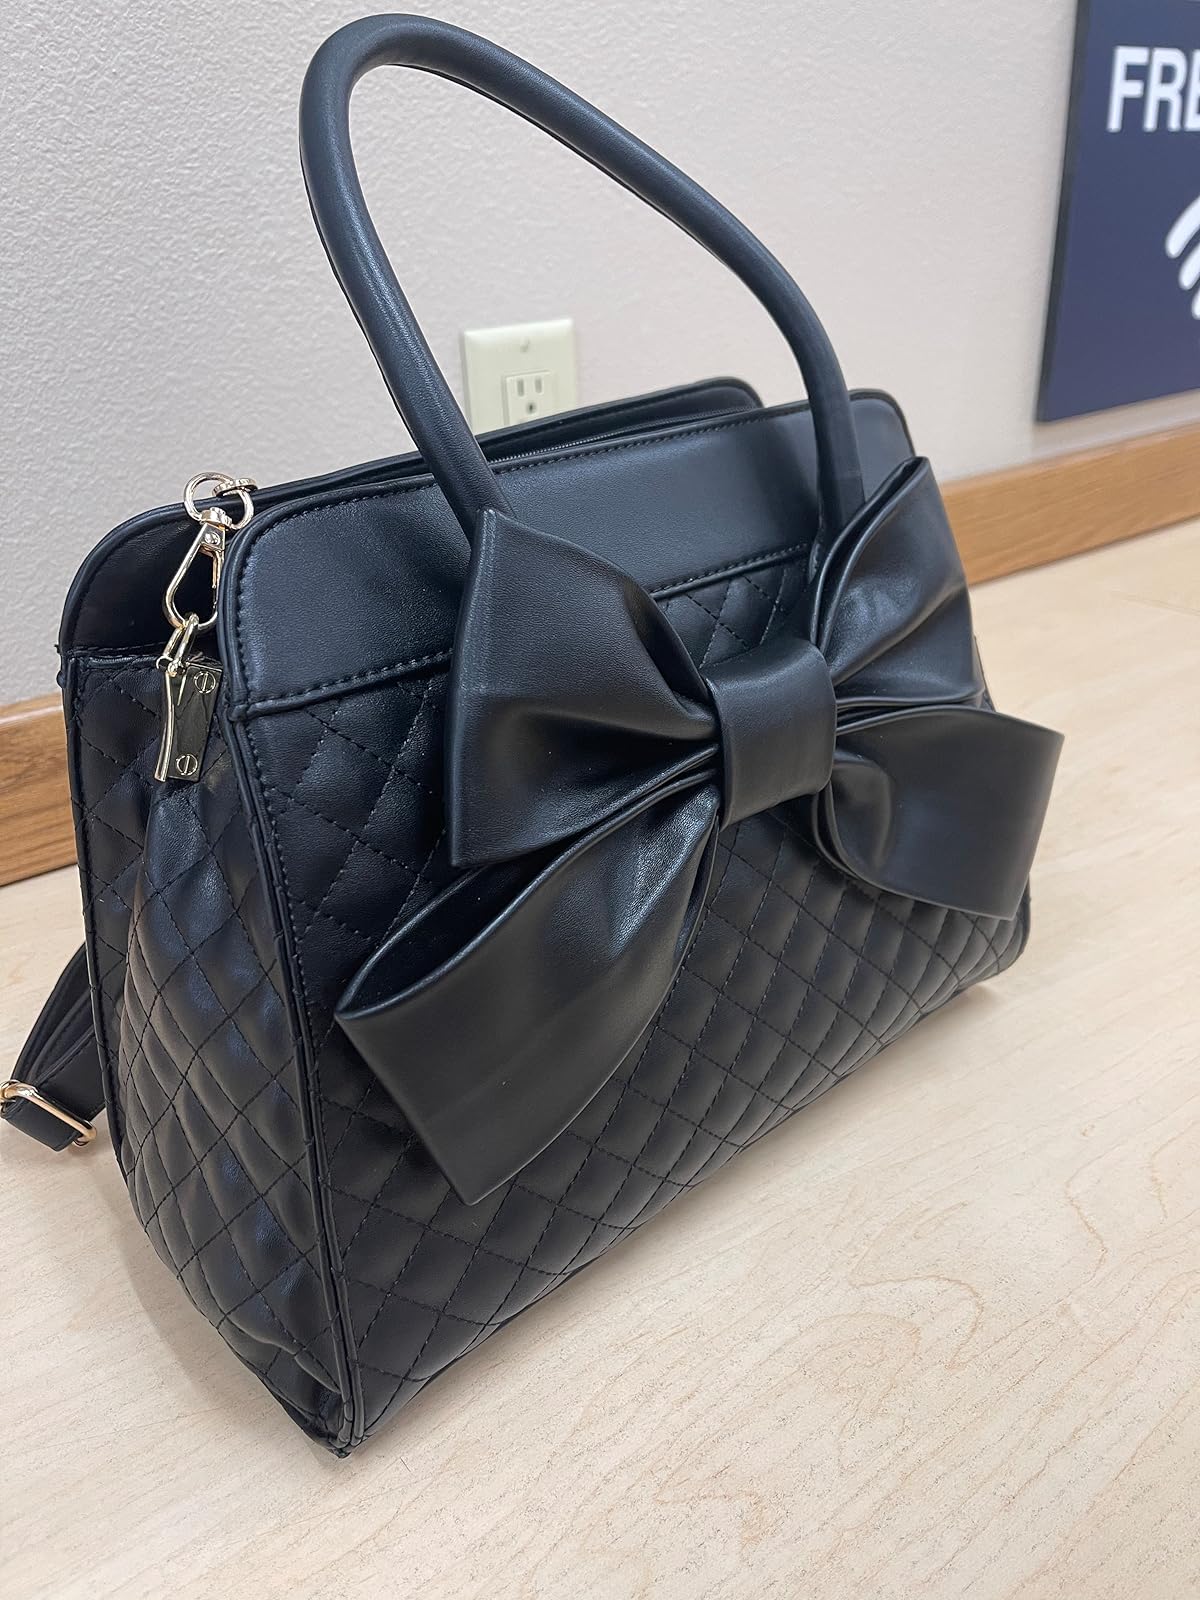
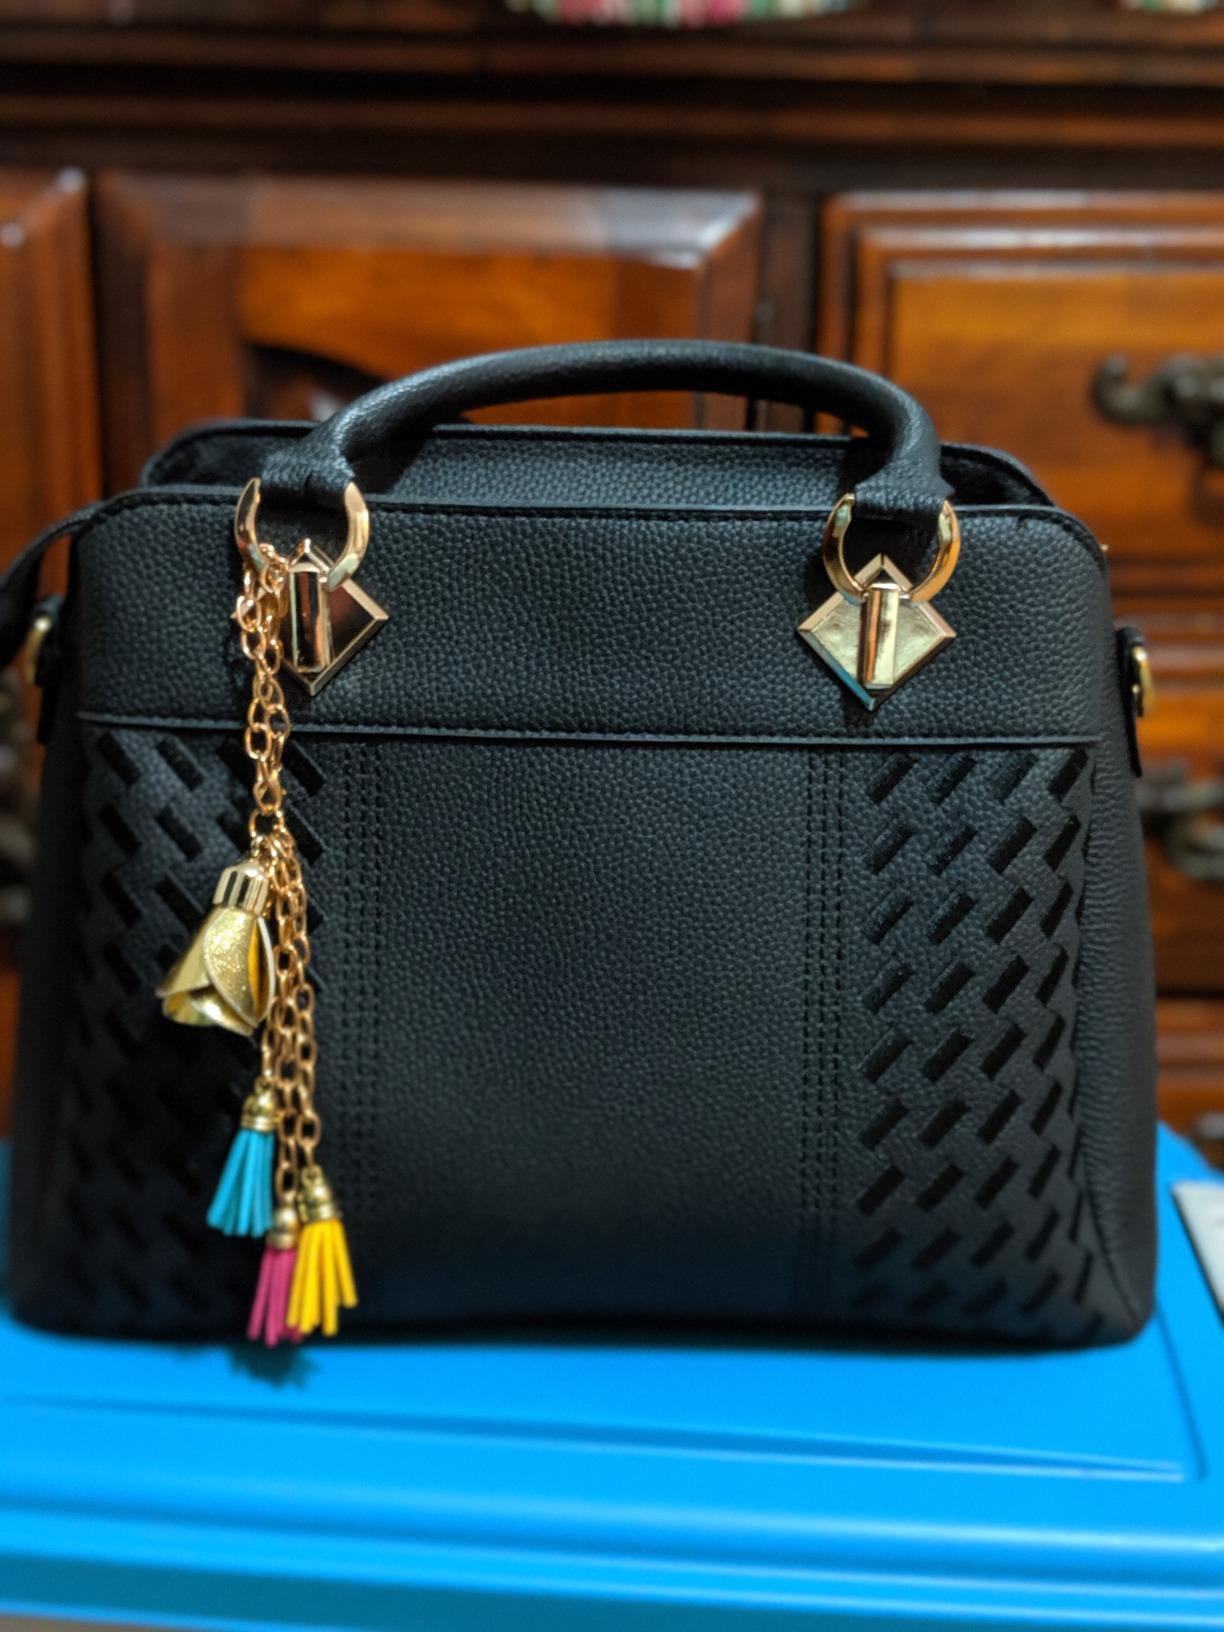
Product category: accessories_handbag
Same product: no